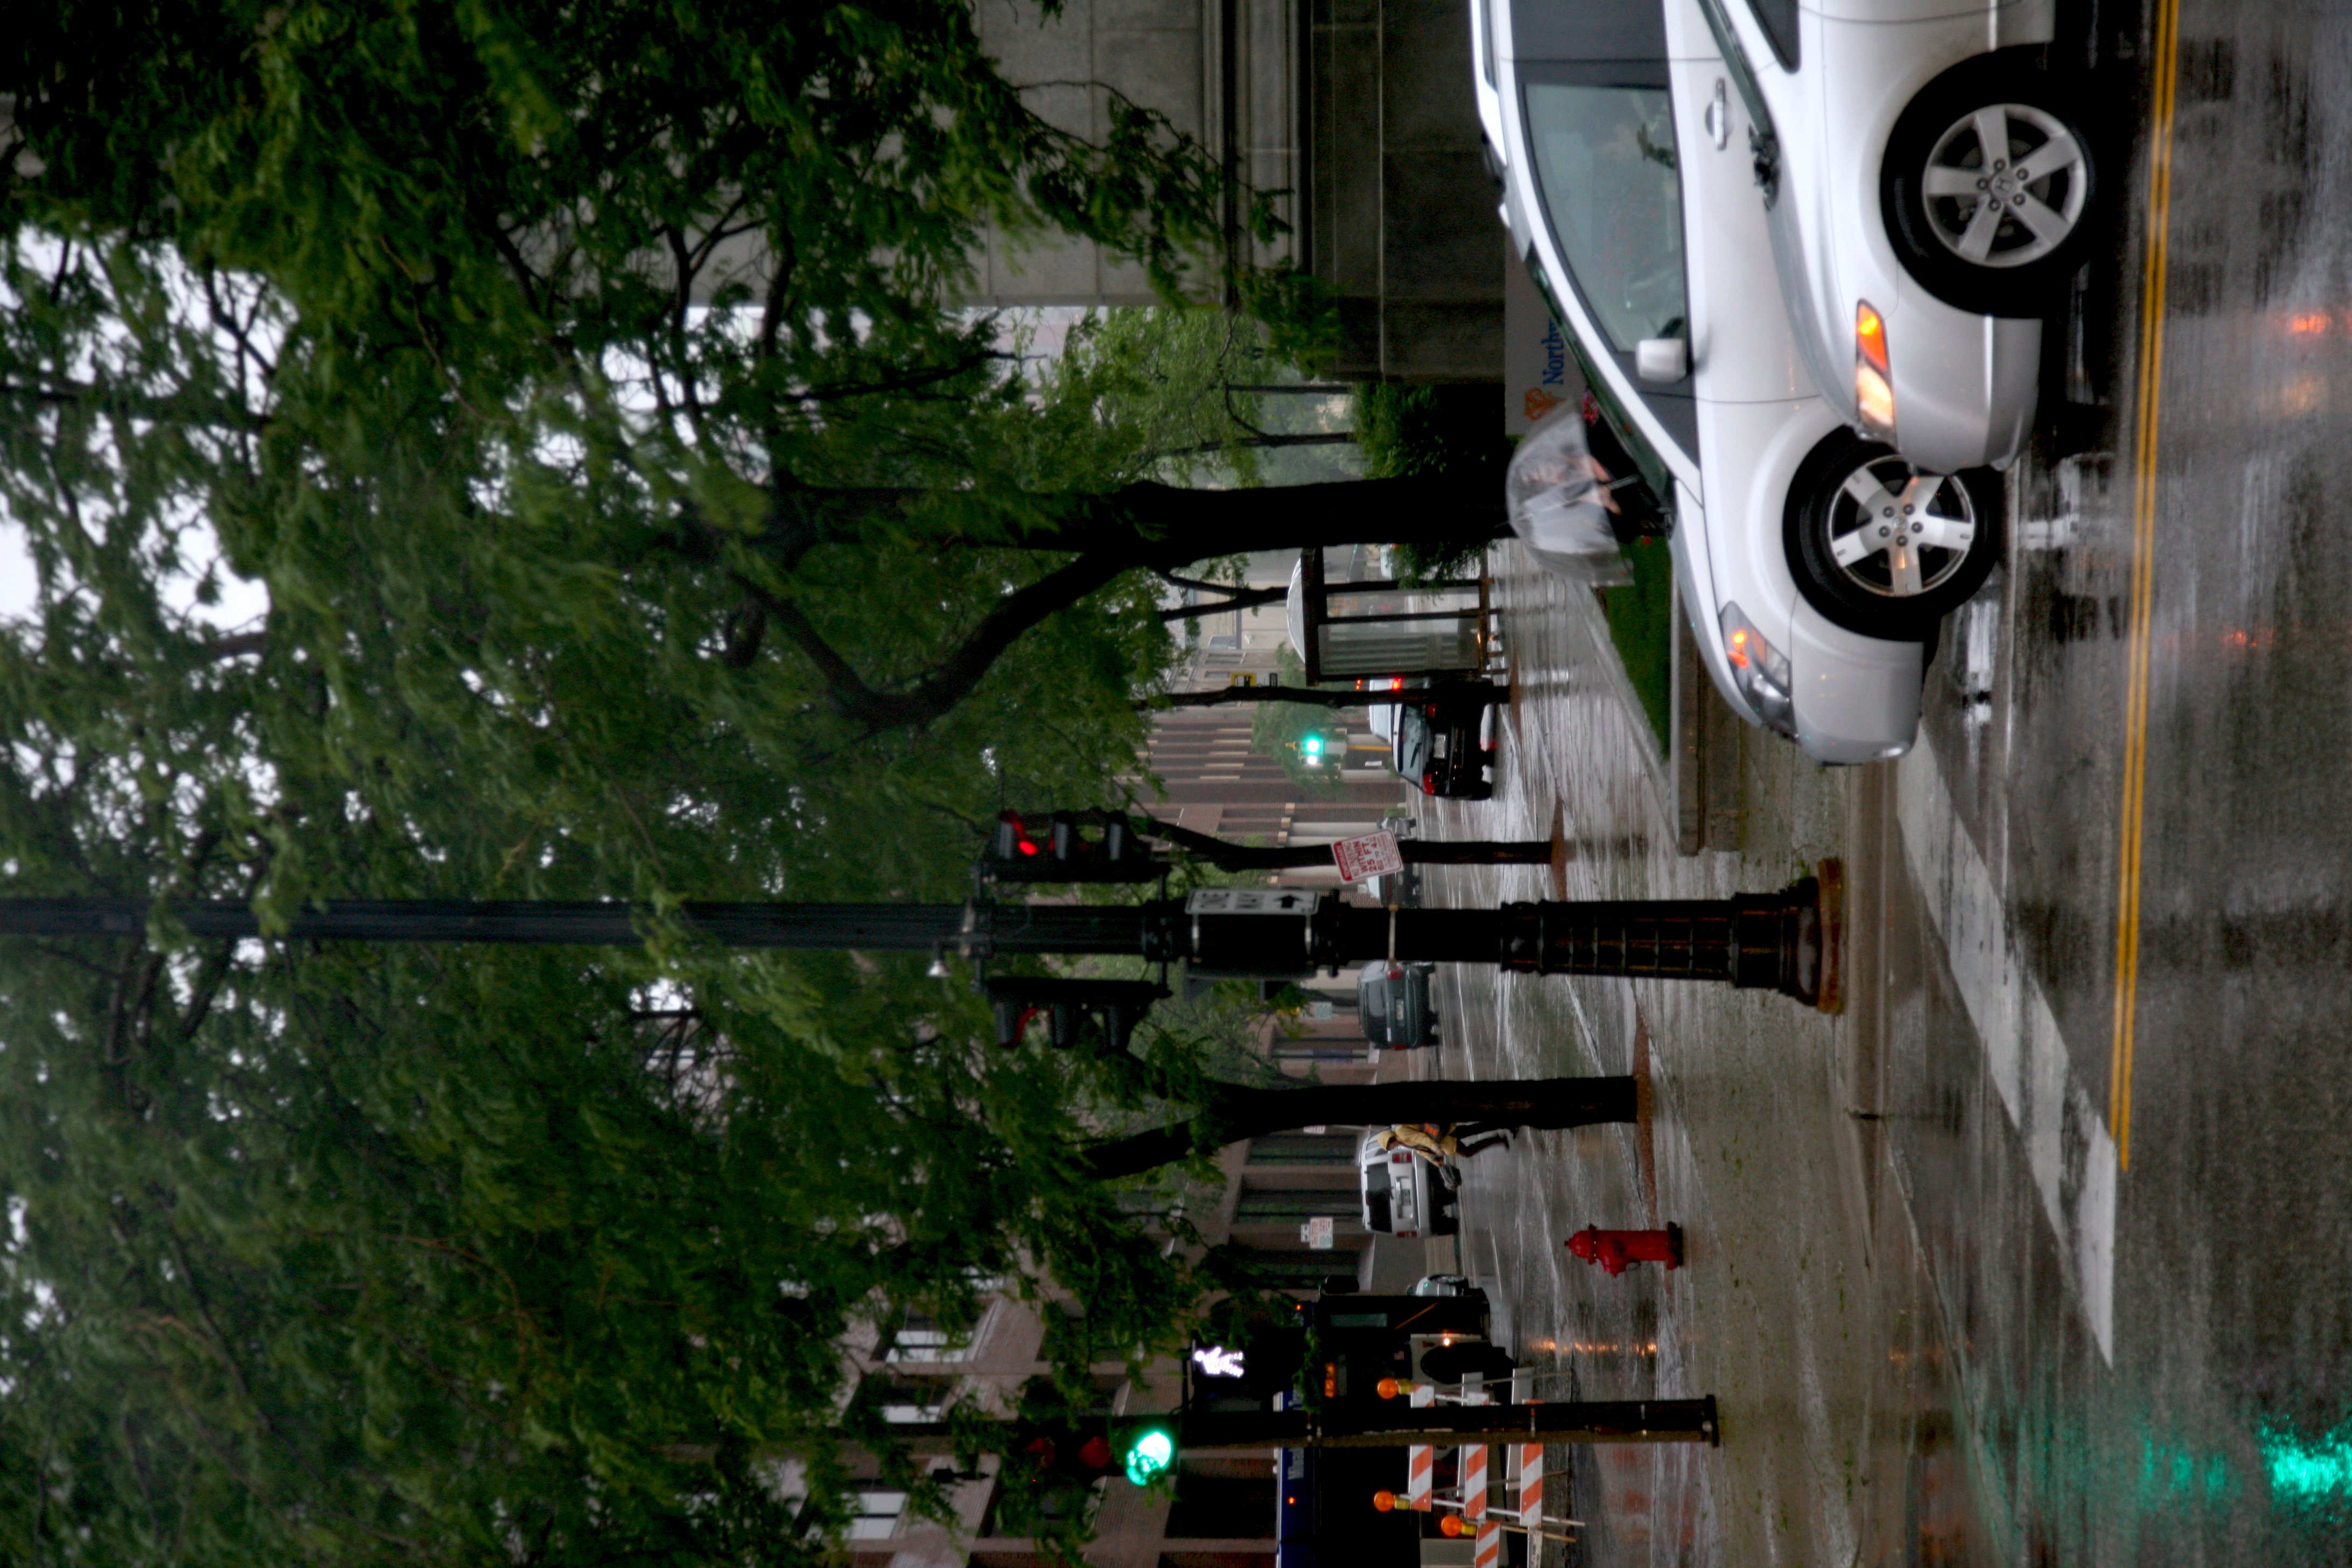
tree, pedestrian, snow, road, traffic, street, rain, vehicle, weather, lane, infrastructure, pluie, acacia, wisconsin, milwaukee, urban area